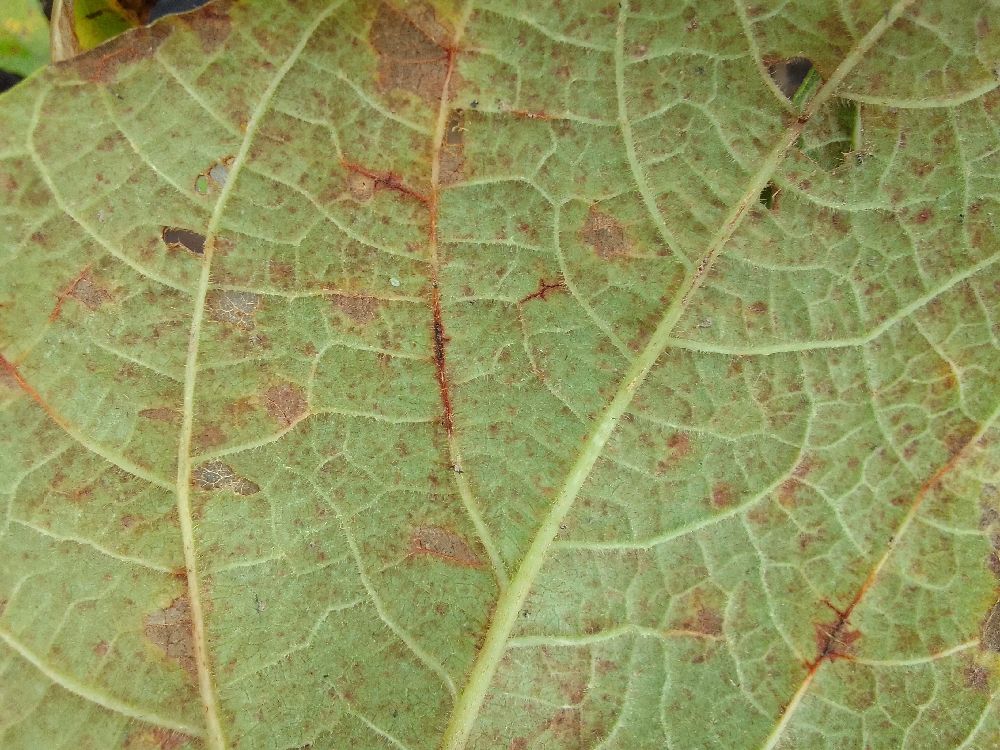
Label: anthracnose